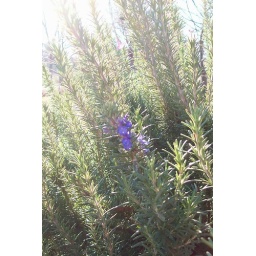
The rosemary plant in the herb bed is blooming!